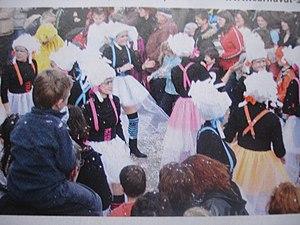
Saint-Pierre-de-Chandieu
Saint-Pierre-de-Chandieu est une commune française, située dans le département du Rhône en région Auvergne-Rhône-Alpes. Elle fait partie des communes dites de l'Est lyonnais.